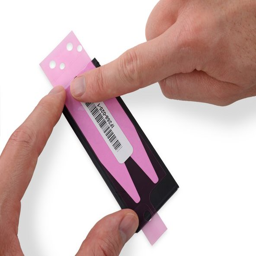
use your fingers or a cloth to gently press the strips into place along the back of the battery .